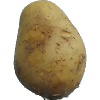
Label: white_potato